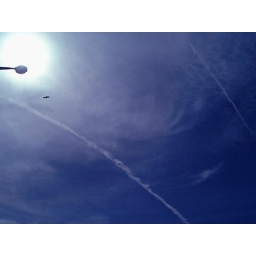
There's a bird in the sky